Gliese 876 b

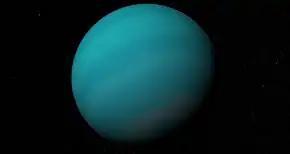
An artist's impression of Gliese 876 b

Gliese 876 b is an exoplanet orbiting the red dwarf Gliese 876. It completes one orbit in approximately 61 days. Discovered in June 1998, Gliese 876 b was the first planet to be discovered orbiting a red dwarf.